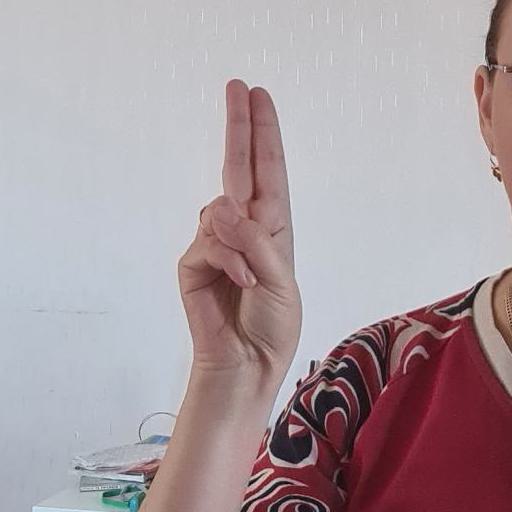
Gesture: two_up